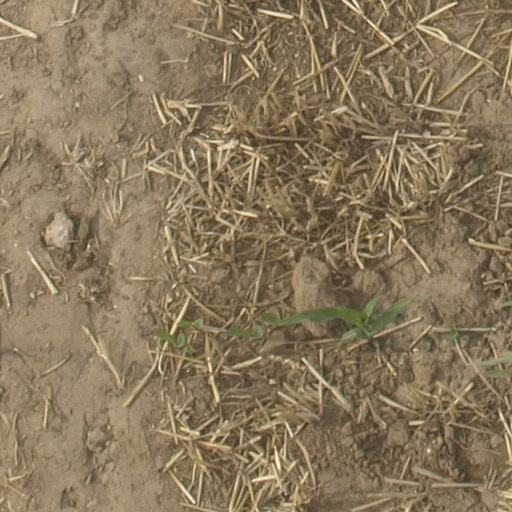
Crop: maize; corn